Naushehra Pannuan

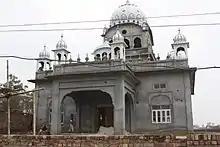
Gangwala Gurudwara

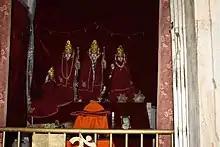
Thakurdwara at Naushehra Pannuan

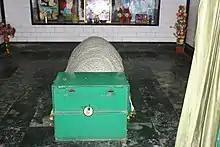
Mange Shah Samadh

The village features centres of worship for various different religions and belief systems. A major Sikh place of worship is the prominent Baba Dhanna Gurudwara on the National Highway 15. This gurudwara is dedicated to Baba Dhanna who was the gardener of the Sri Guru Gobind Singh Ji, and preserves the latter's letters to the village. The gurudwara was reconstructed in the late 1980s. Other Sikh places of worship include Jaggu ki Patti Gurudwara and Gang wala Gurudwara.